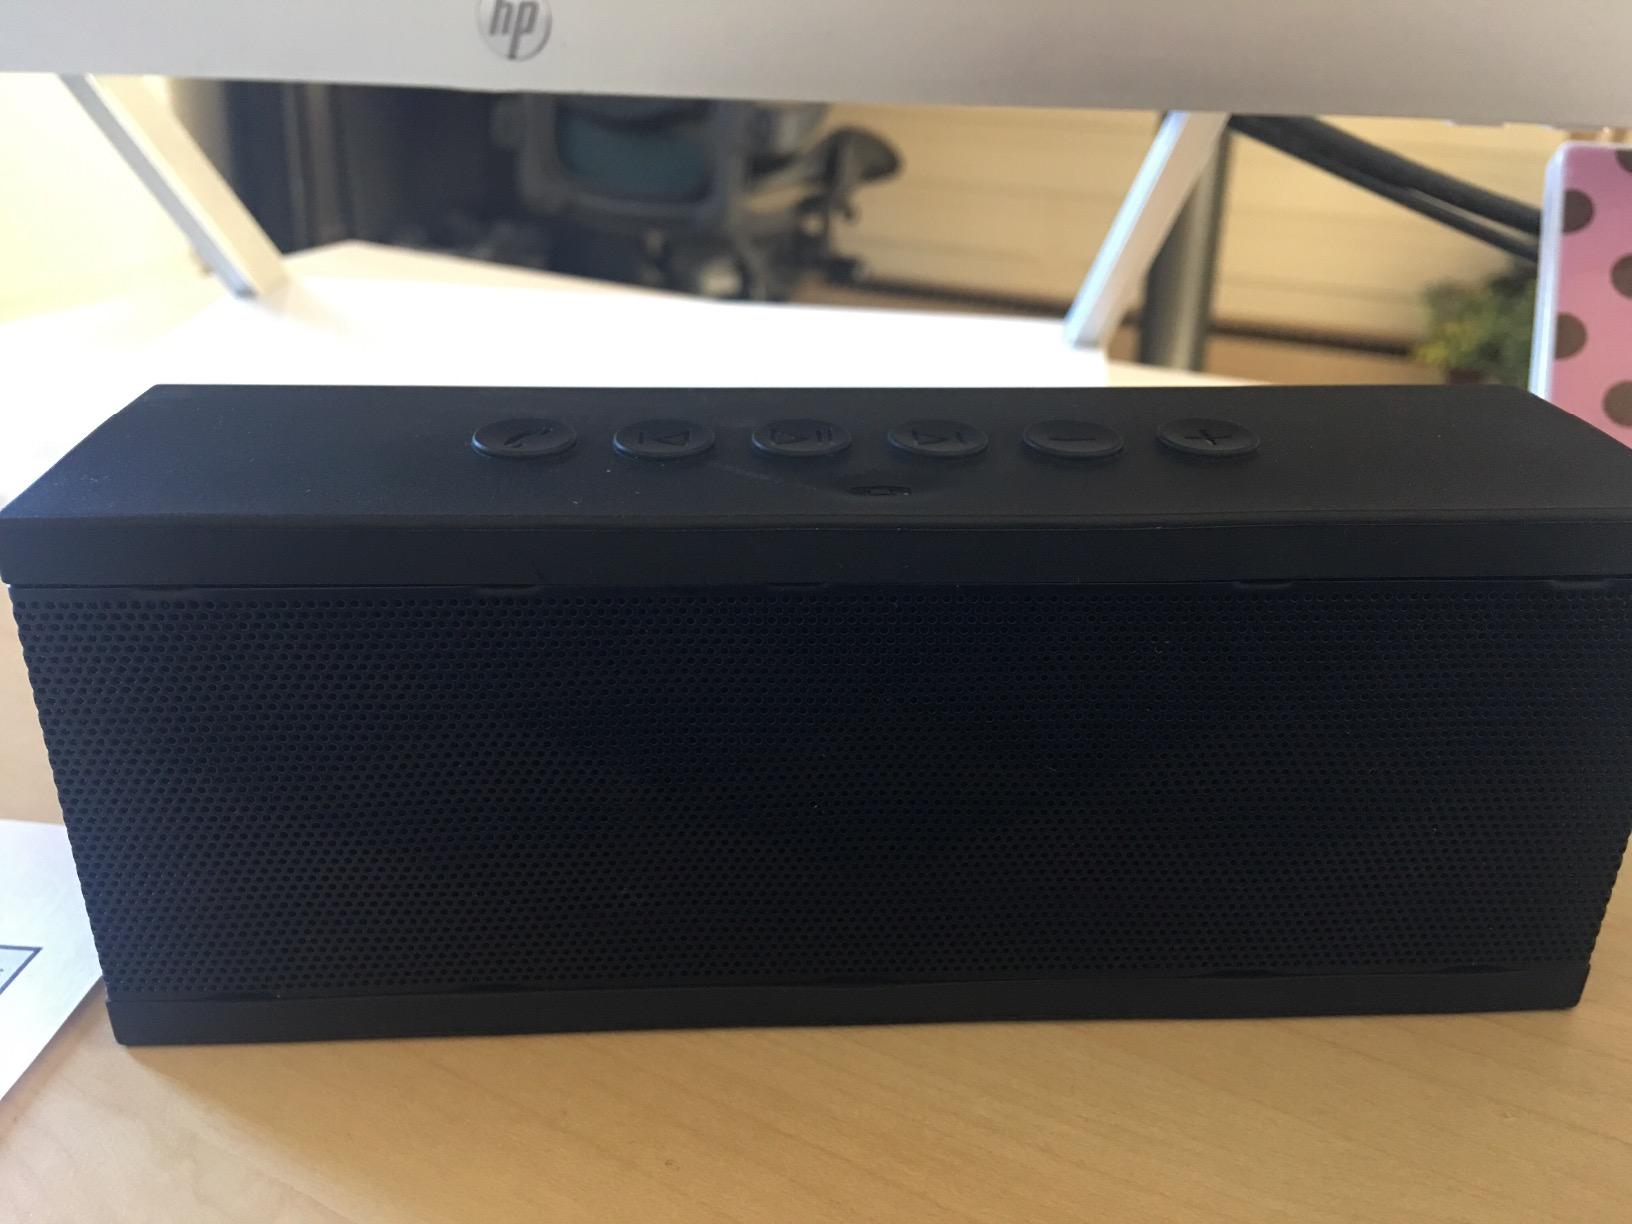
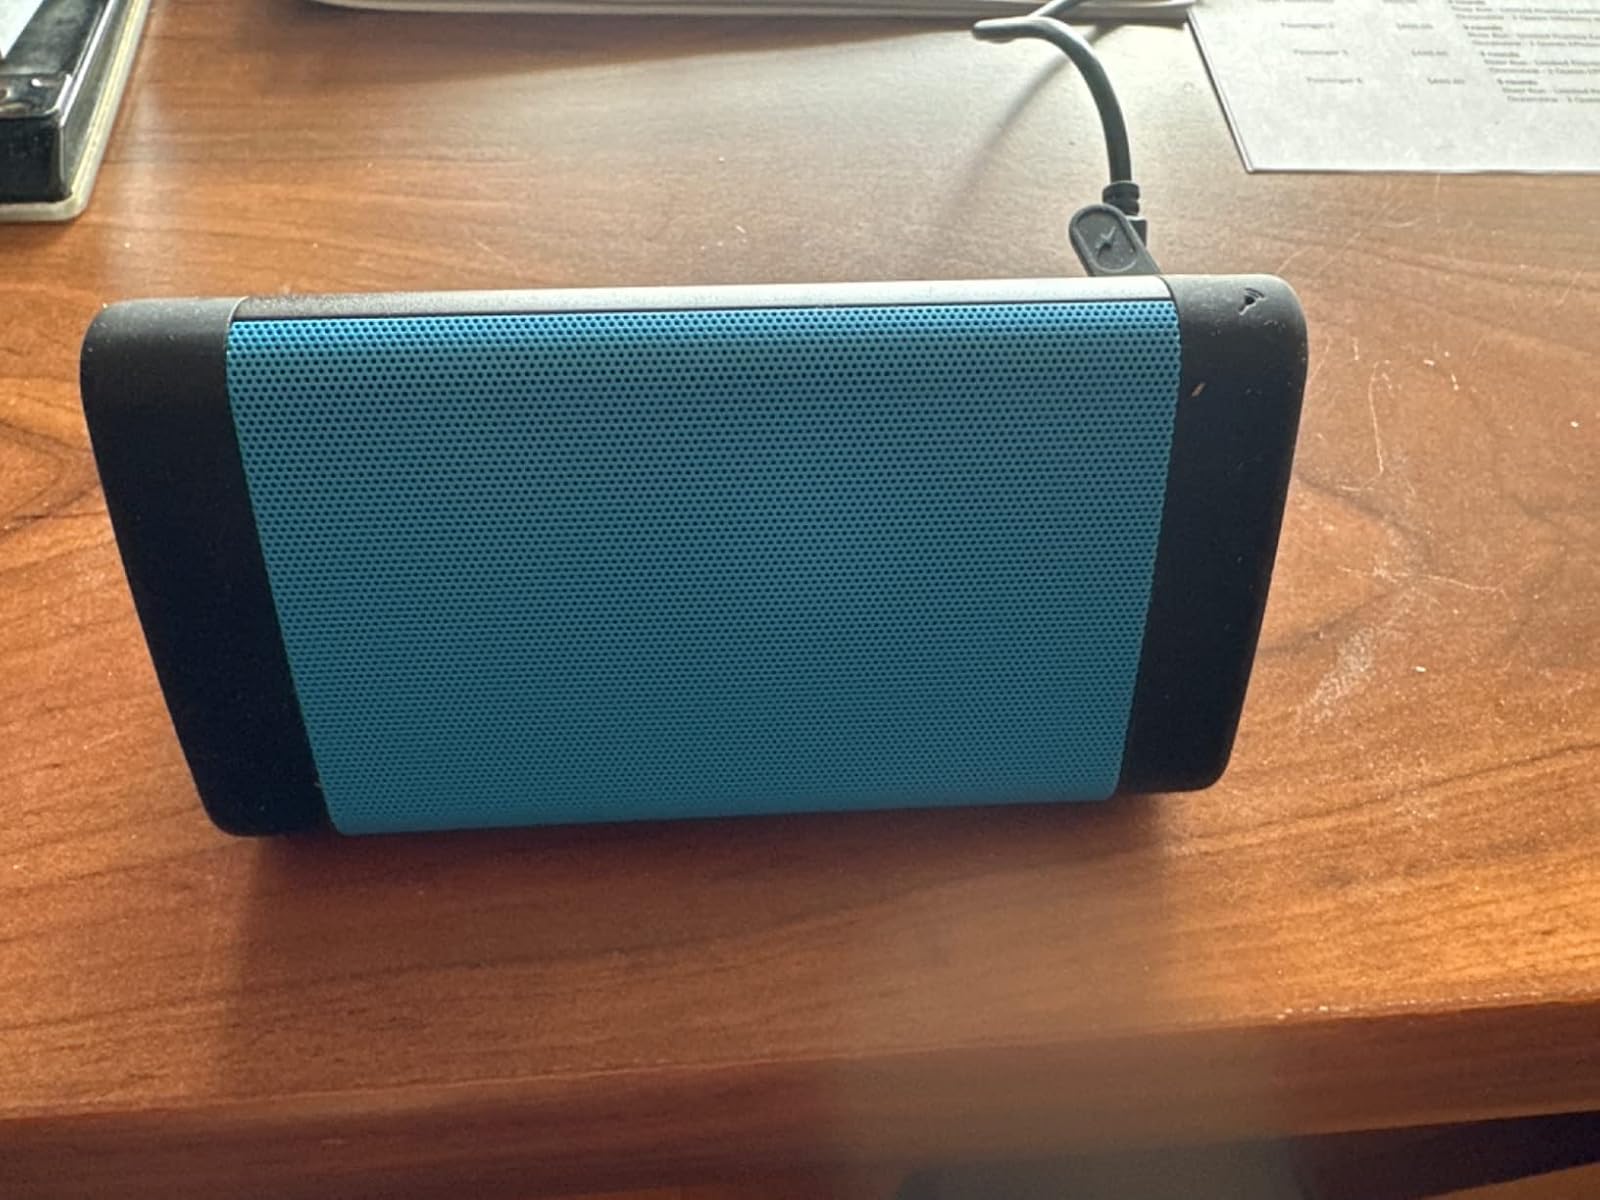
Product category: speaker
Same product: no